Antonio Lindbäck

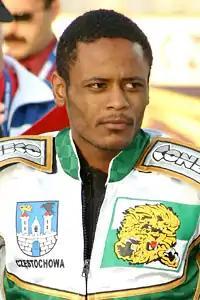

Antonio Lindbäck (born 5 May 1985 in Rio de Janeiro, Brazil) is a motorcycle speedway rider from Sweden, who competed in the Speedway World Championship and was a member of the Swedish team who won the Speedway World Cup in 2004 and 2015. He earned 17 caps for the Sweden national speedway team.